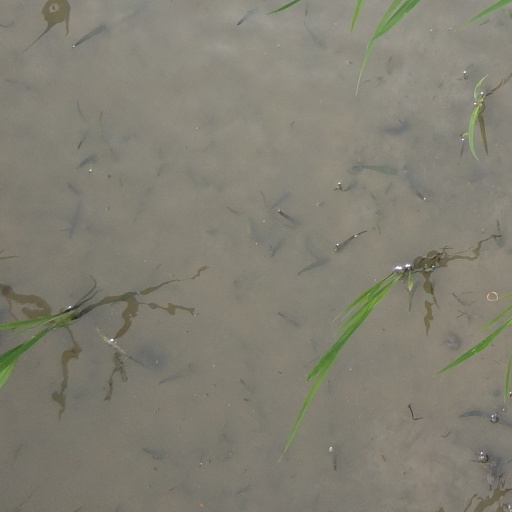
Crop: rice